Condom

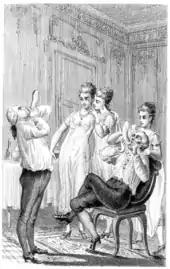
Giacomo Casanova tests his condom for holes by inflating it

In 16th-century Italy, anatomist and physician Gabriele Falloppio wrote a treatise on syphilis. The earliest documented strain of syphilis, first appearing in Europe in a 1490s outbreak, caused severe symptoms and often death within a few months of contracting the disease. Falloppio's treatise is the earliest uncontested description of condom use: it describes linen sheaths soaked in a chemical solution and allowed to dry before use. The cloths he described were sized to cover the glans of the penis, and were held on with a ribbon. Falloppio claimed that an experimental trial of the linen sheath demonstrated protection against syphilis.